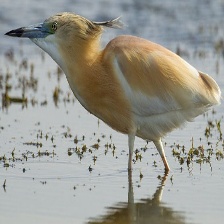
Species: SQUACCO HERON
Scientific name: ARDEOLA RALLOIDES
ImageNet parent category: little_blue_heron